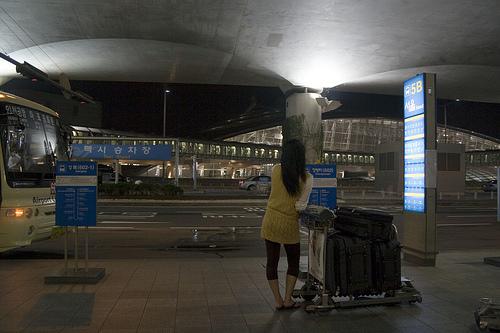
A female traveler leaning on a luggage cart.